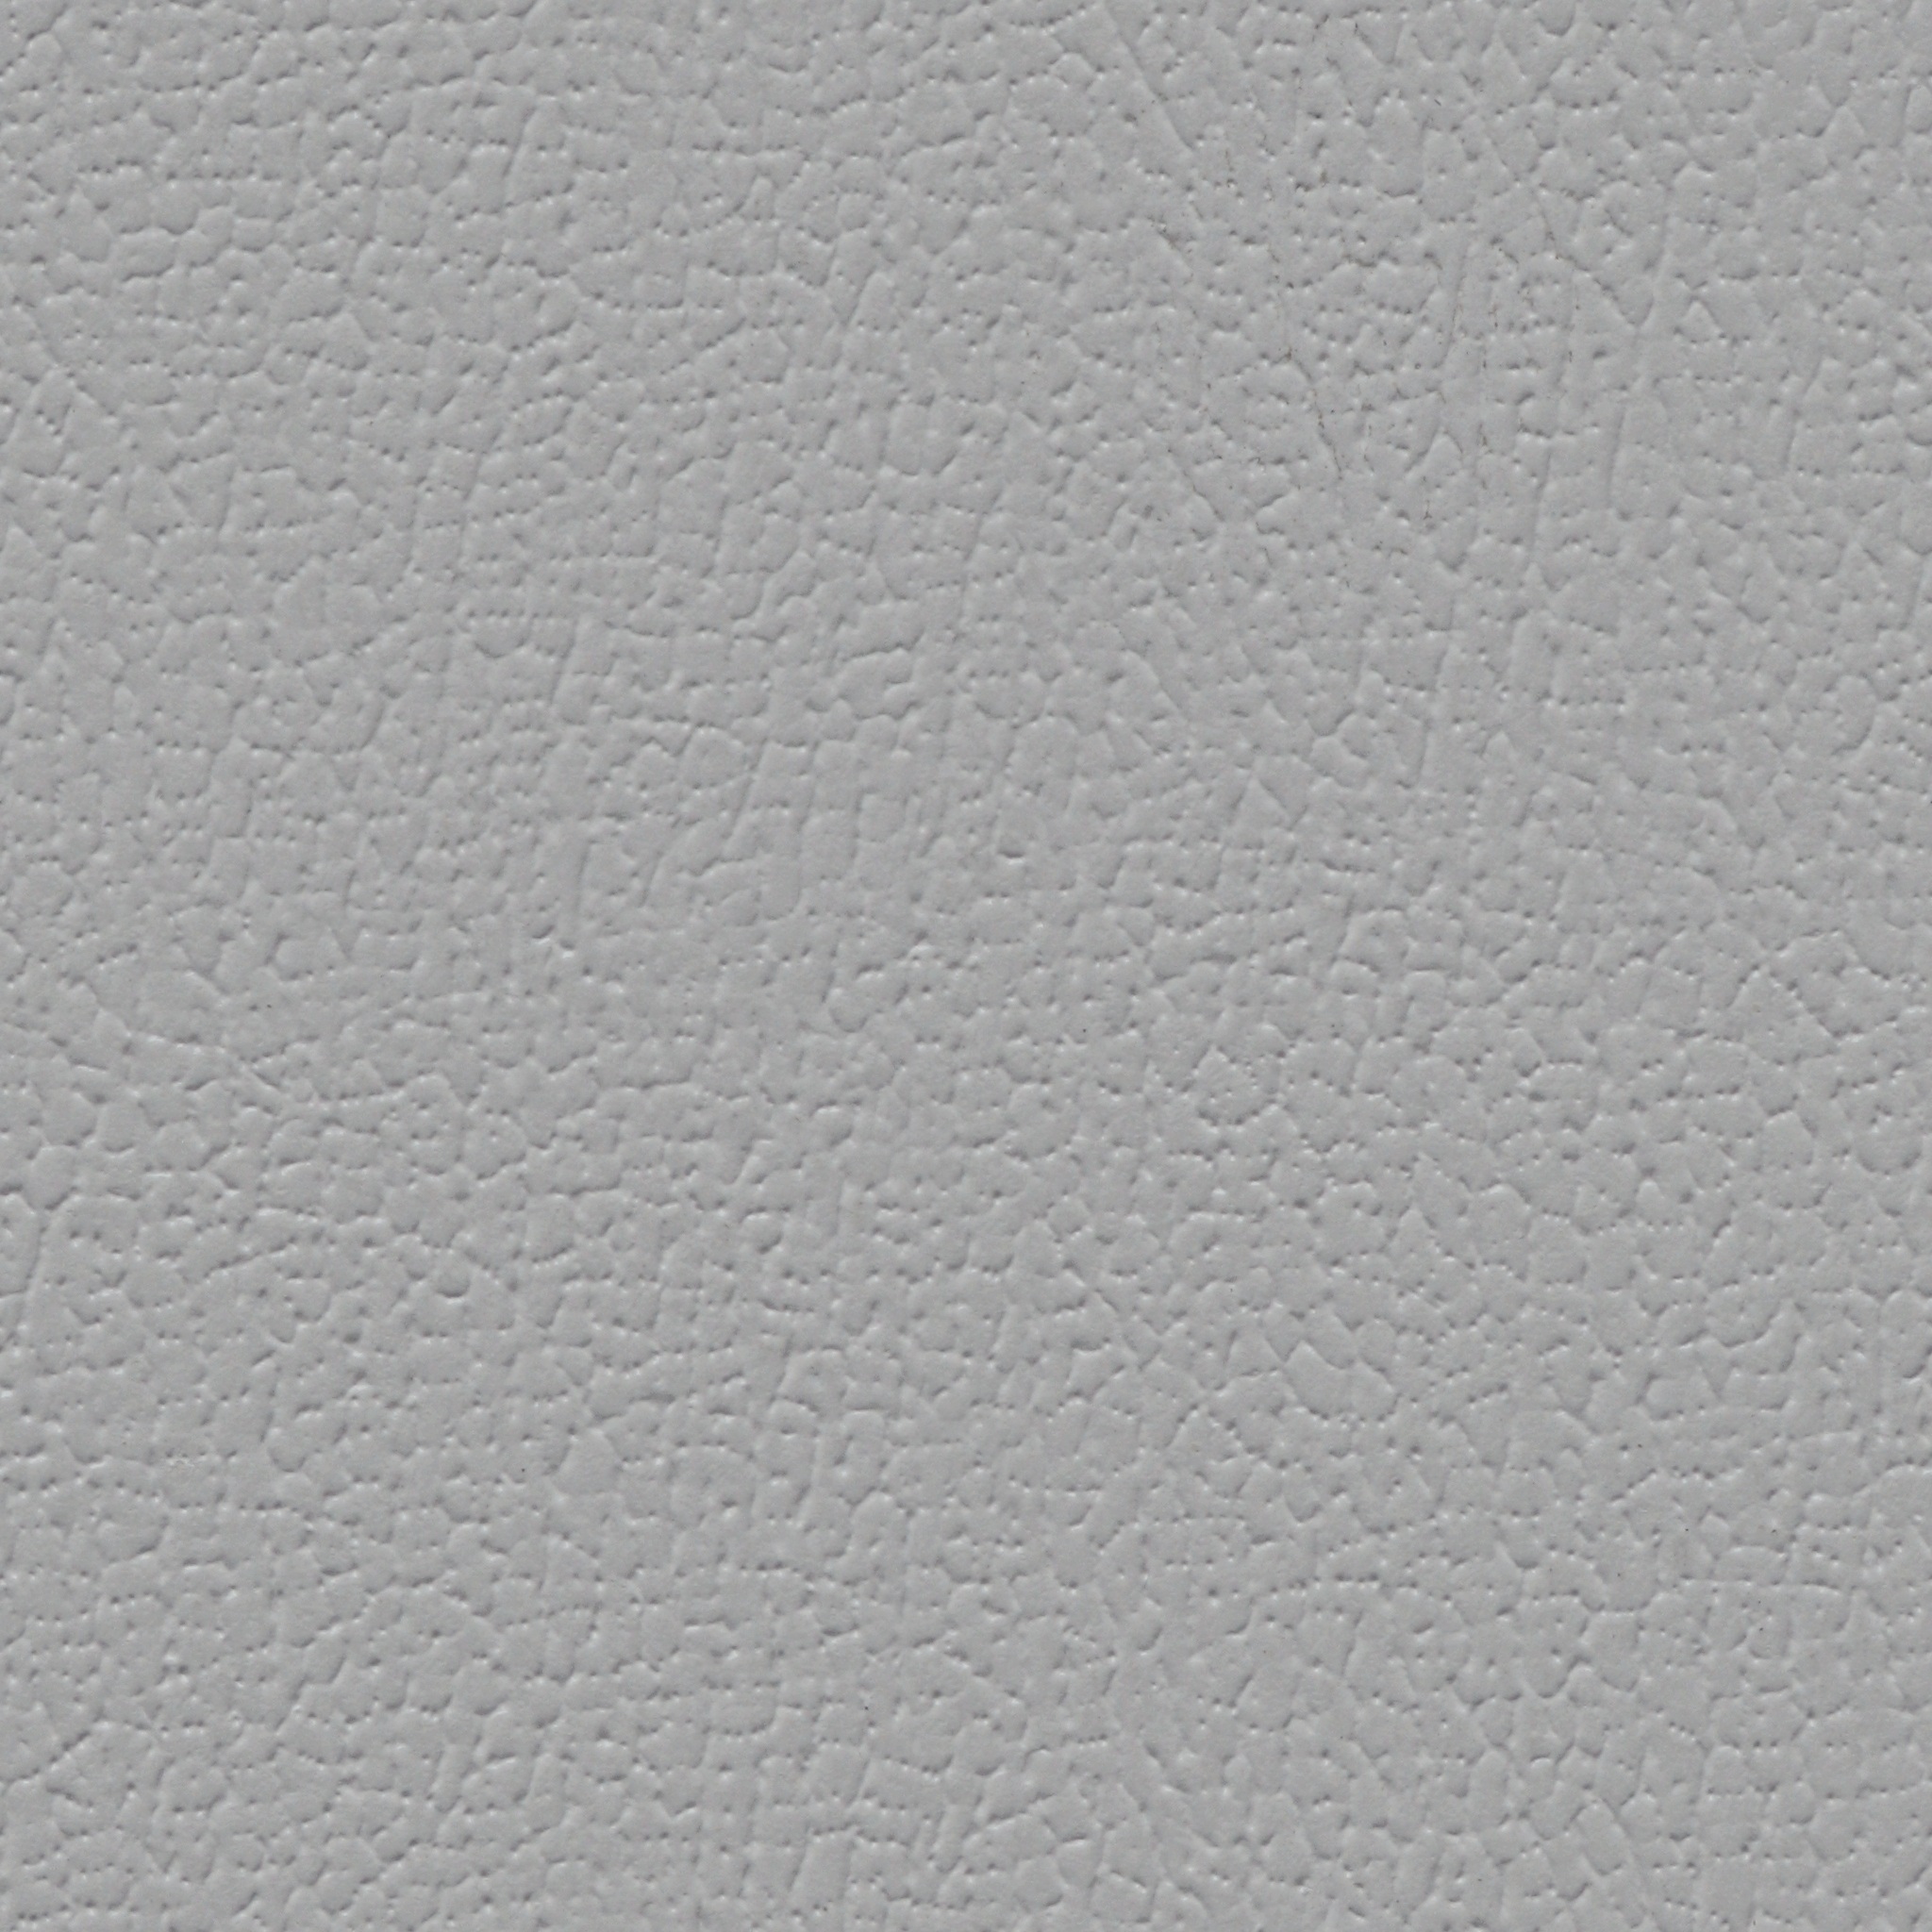
book, wood, texture, floor, wall, pattern, line, tile, material, circle, wallpaper, cover, plaster, tileable, seamless, flooring, laminate flooring, hard cover